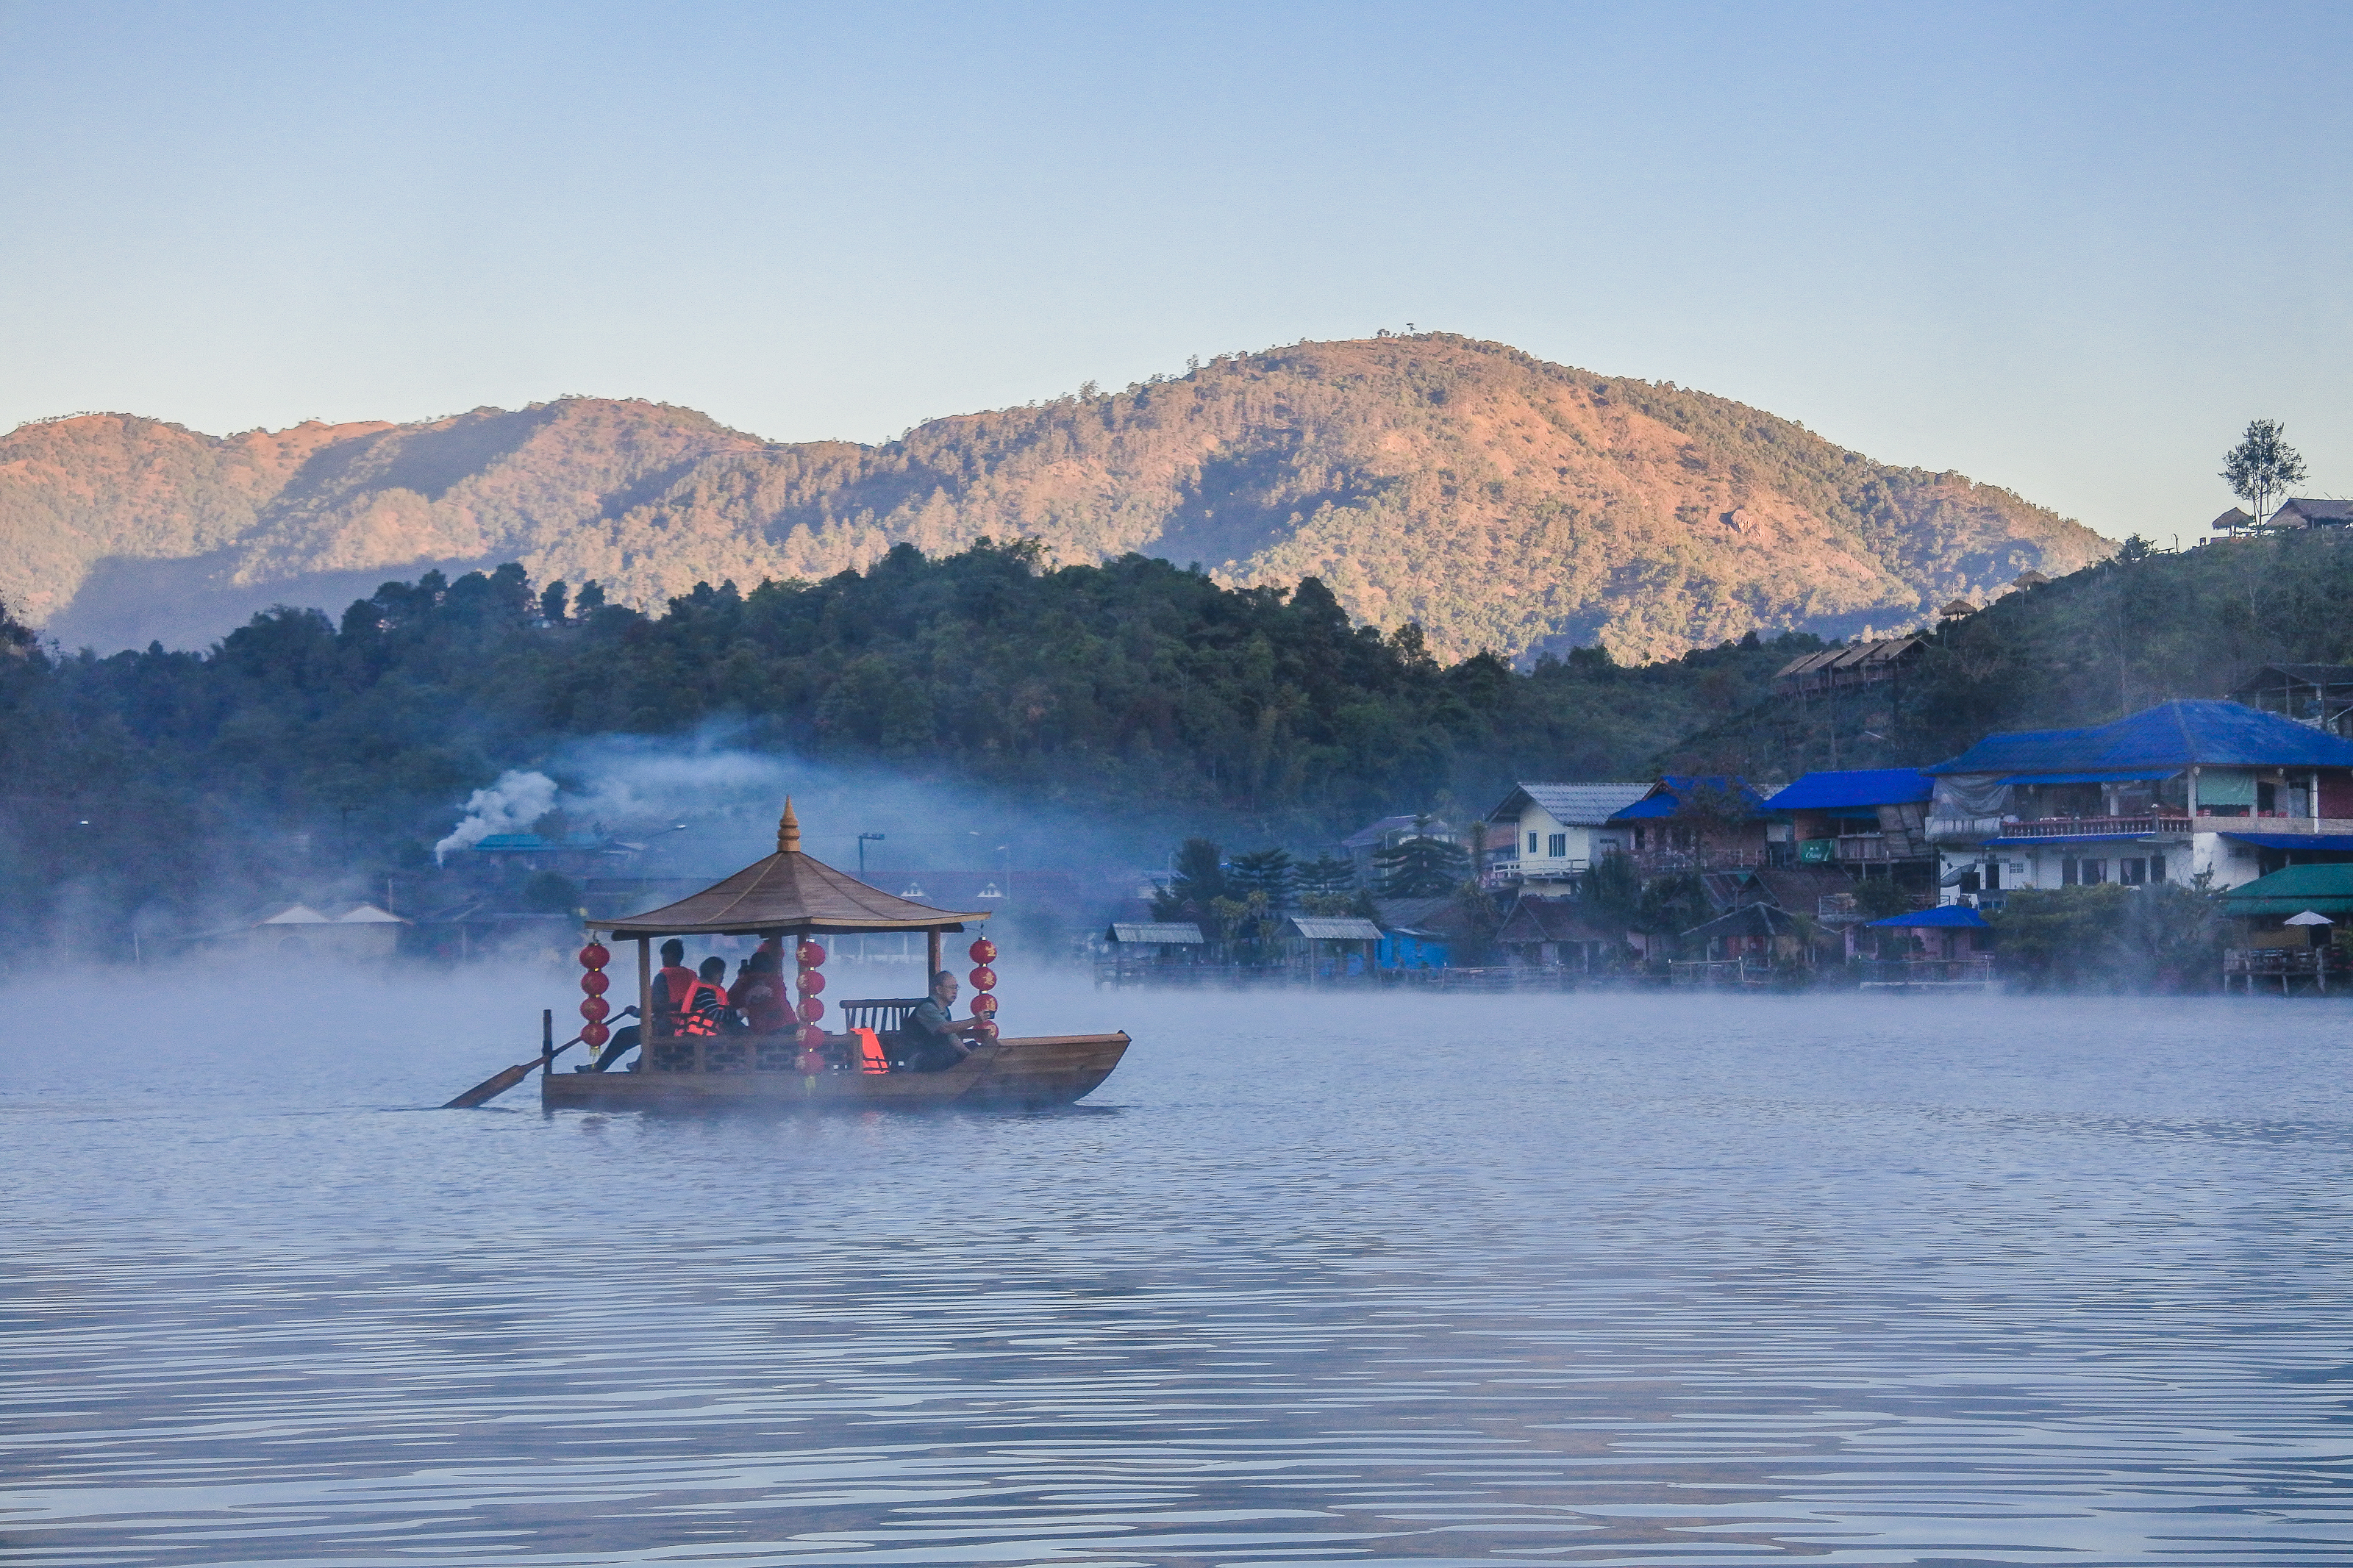
forest, shadow, traveler, sunshine, magnificent, cold, holiday, ban, mist, summer, settlement, mae, beautiful, chinese, tea, mountain, view, son, romantic, design, thailand, national, sunny, village, day, park, sky, green, journey, natural, wallpaper, nature, relax, cool, tree, thai, water, hmong, hong, sunlight, field, light, background, river, travel, lake, landscape, fog, water transportation, atmospheric phenomenon, boat, wilderness, morning, vehicle, cloud, calm, hill, tourism, sea, mountain range, loch, fjord, watercraft, hill station, sound, lake district, ocean, vacation, mount scenery, reflection